Prittlewell

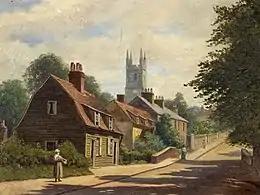
Prittlewell by Alfred Bennett Bamford

Southend was developed as a bathing resort in the 18th century, and by the 19th, Prittlewell was regarded by visitors to Southend as "an attractive village in the hinterland". In 1848, Prittlewell was described in the White's Directory of Essex as "a neat and well built village with many modern houses overlooking the estuary of the Thames, 1½ miles North West of Southend, and 3 miles South of Rochford". Links between Prittlewell and Southend were improved in 1889 when a road, named Victoria Avenue, was built between the village crossroads by the church to Southend and in 1892 when Prittlewell railway station was built on the Great Eastern Railway, linking Southend and London. 1892 also saw the foundation of the Municipal Borough of Southend-on-Sea, which took over responsibility for Prittlewell from an earlier local board.